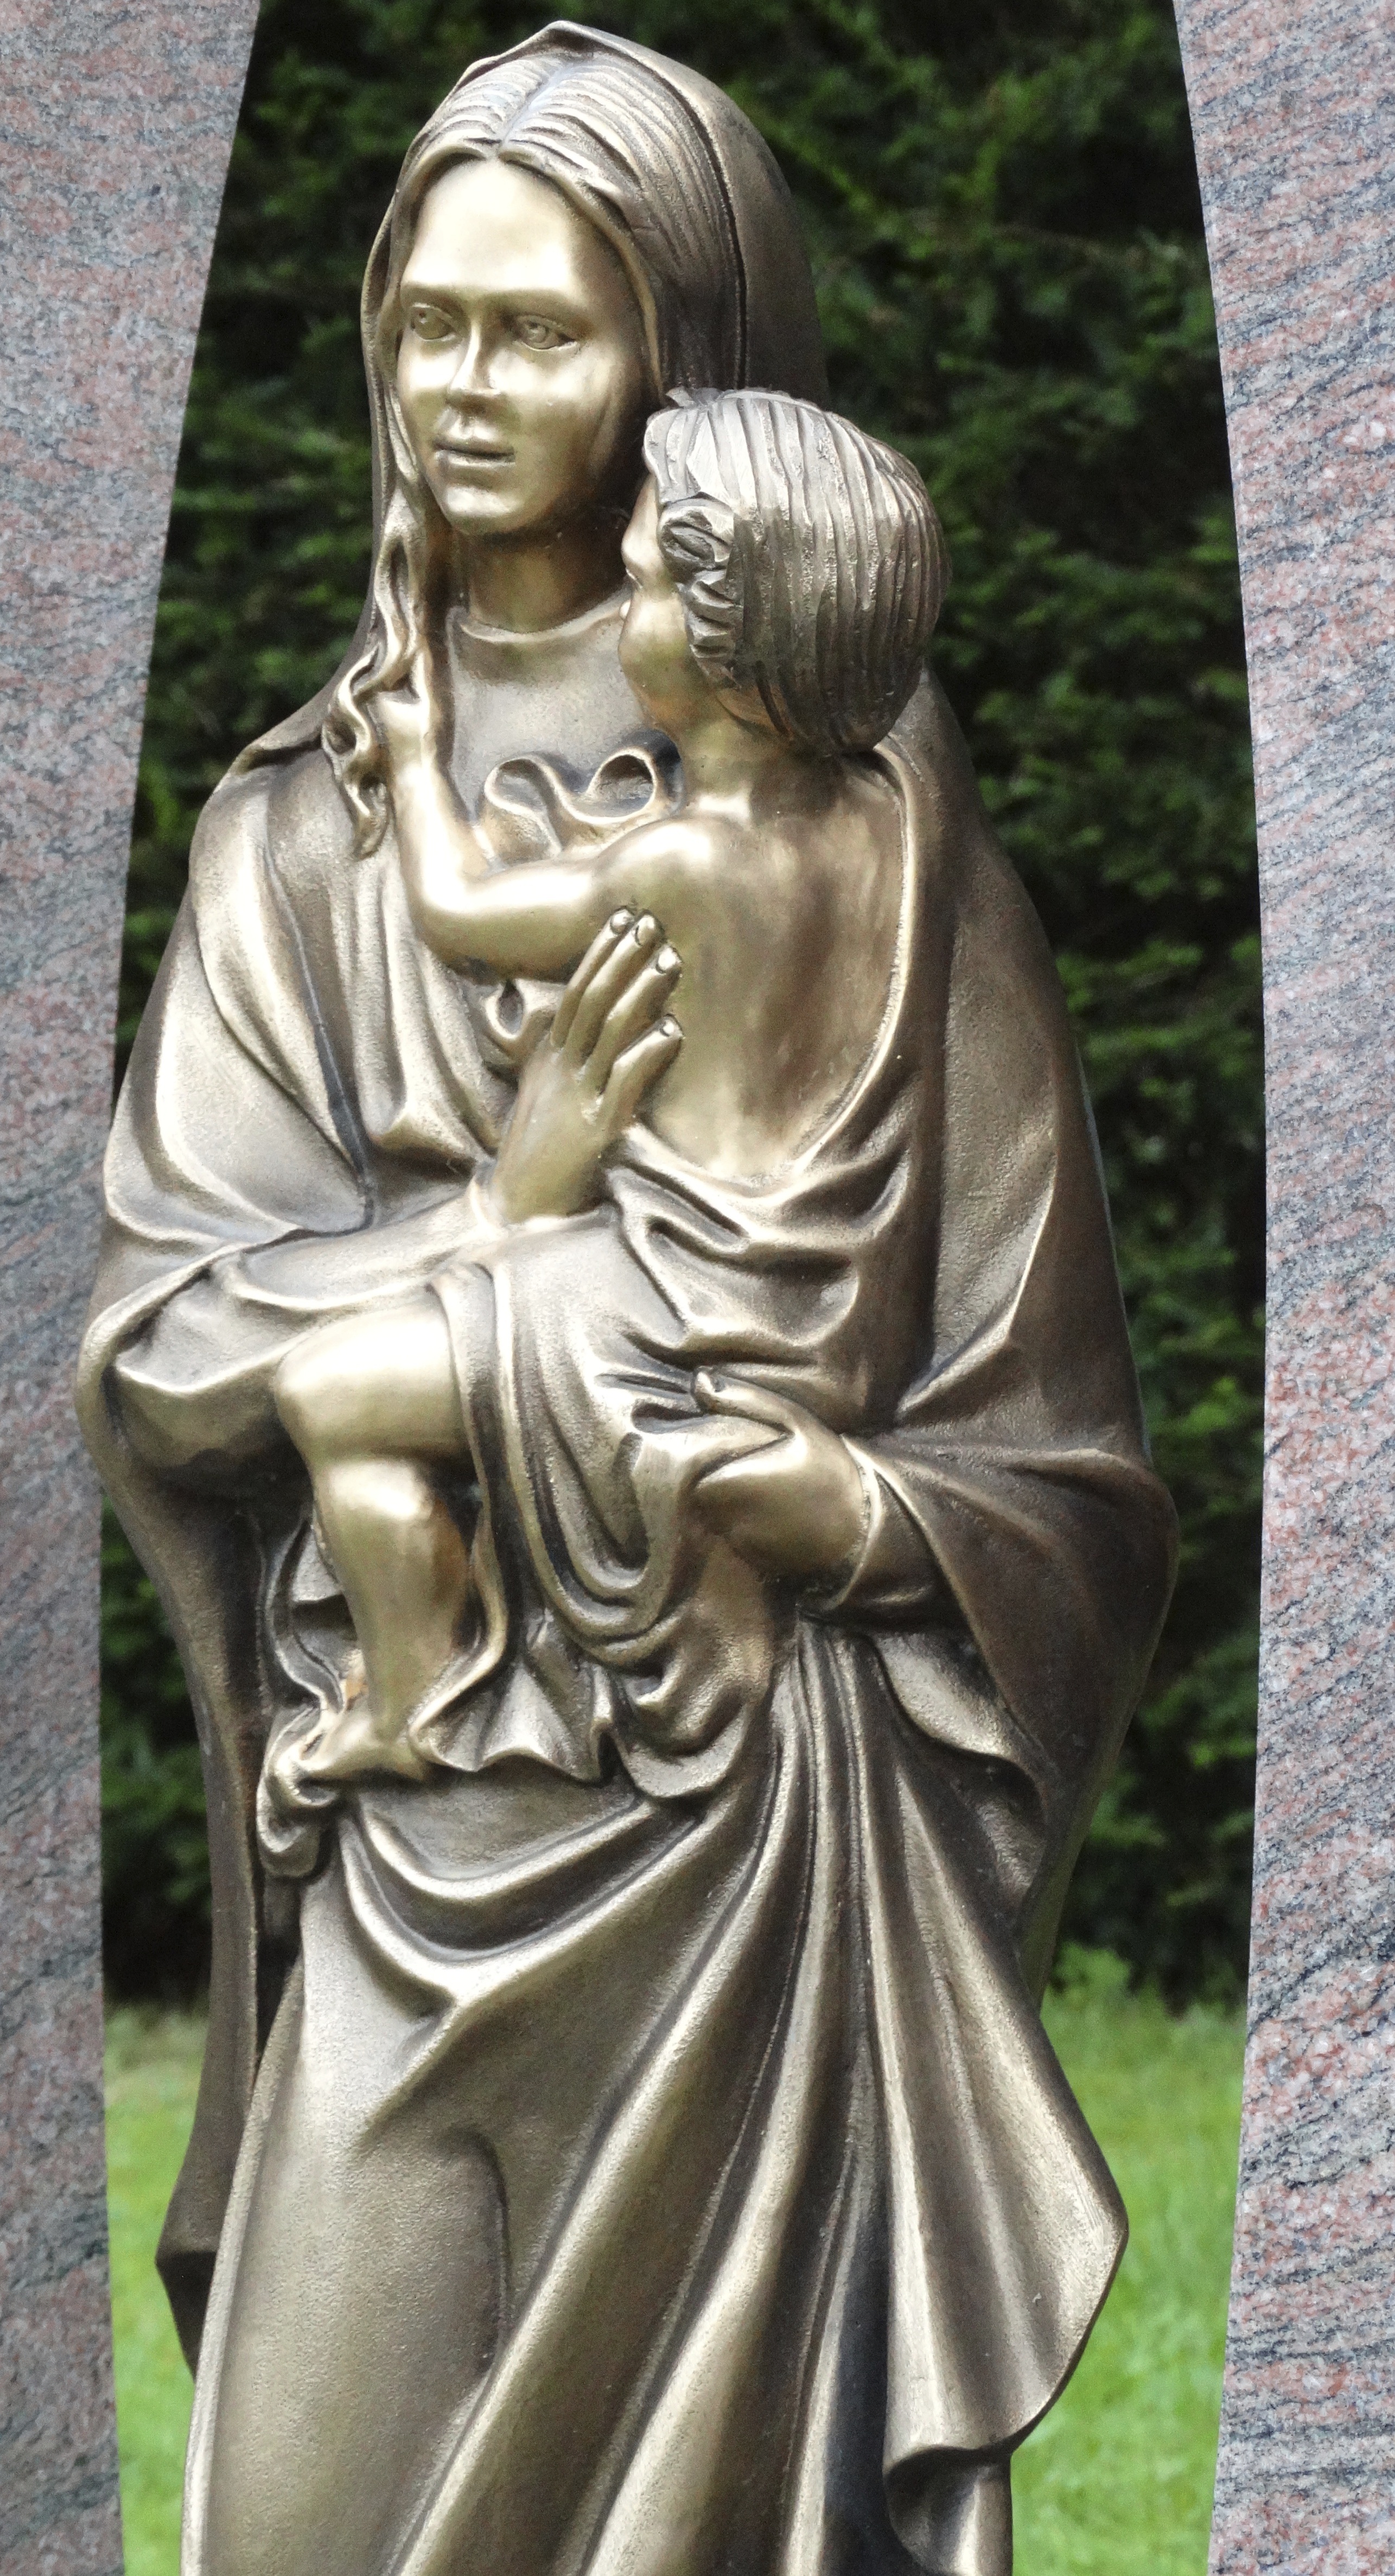
woman, monument, statue, metal, child, sculpture, art, figure, bronze, carving, relief, stone carving, ancient history, classical sculpture